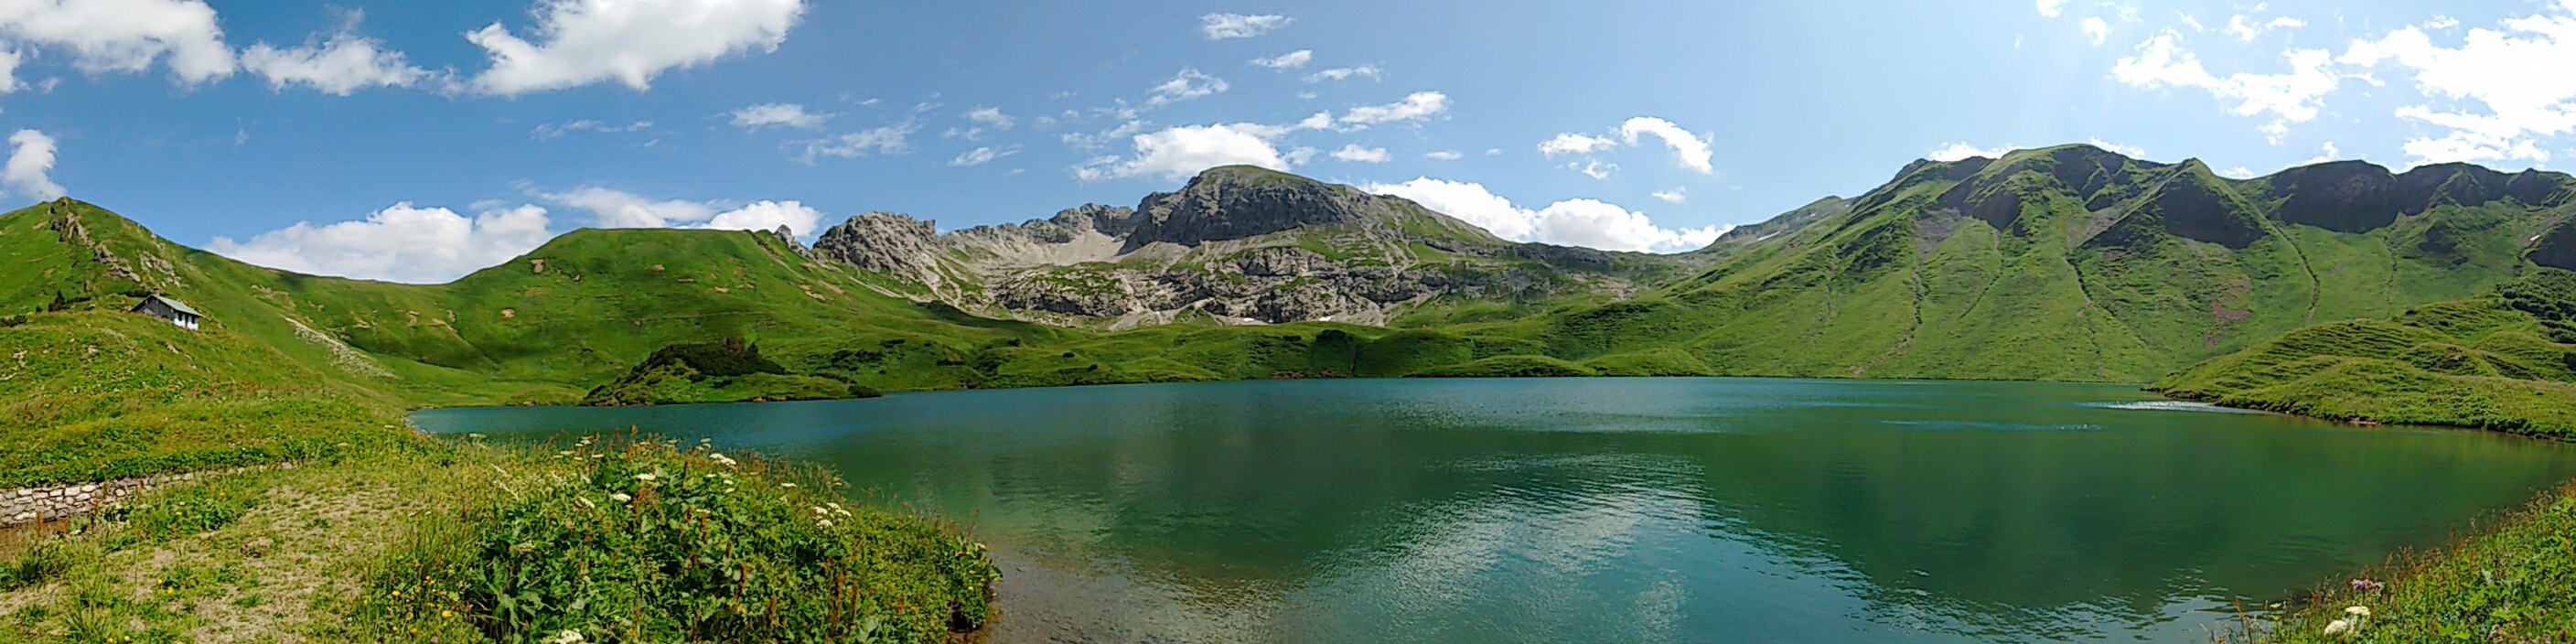
sea, nature, outdoor, wilderness, mountain, sky, hiking, meadow, lake, valley, mountain range, summer, reflection, heaven, alpine, fjord, reservoir, freedom, body of water, trekking, mountains, alps, plateau, bergsee, loch, idyll, crater lake, tarn, nature reserve, mountain pass, mountainous landforms, allgau, schrecksee